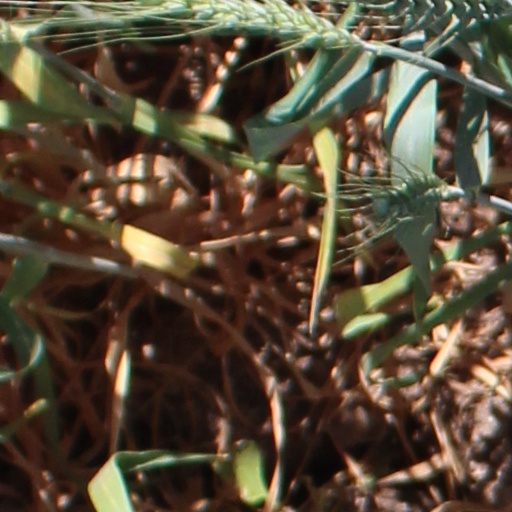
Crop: wheat